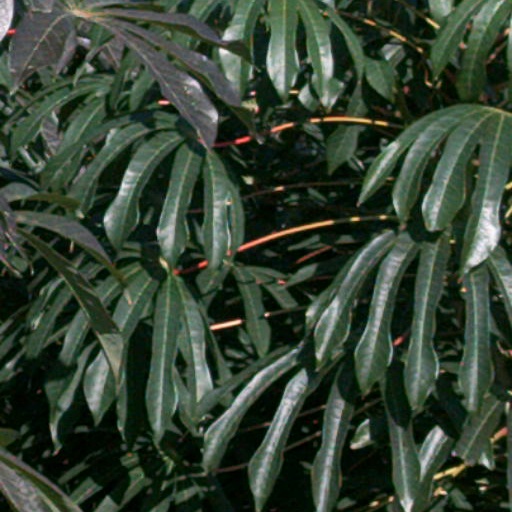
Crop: cassava